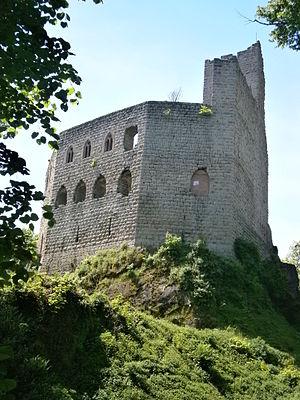
Château de Spesbourg en Alsace
Andlau est une commune française viticole située dans le département du Bas-Rhin, en région Grand Est.